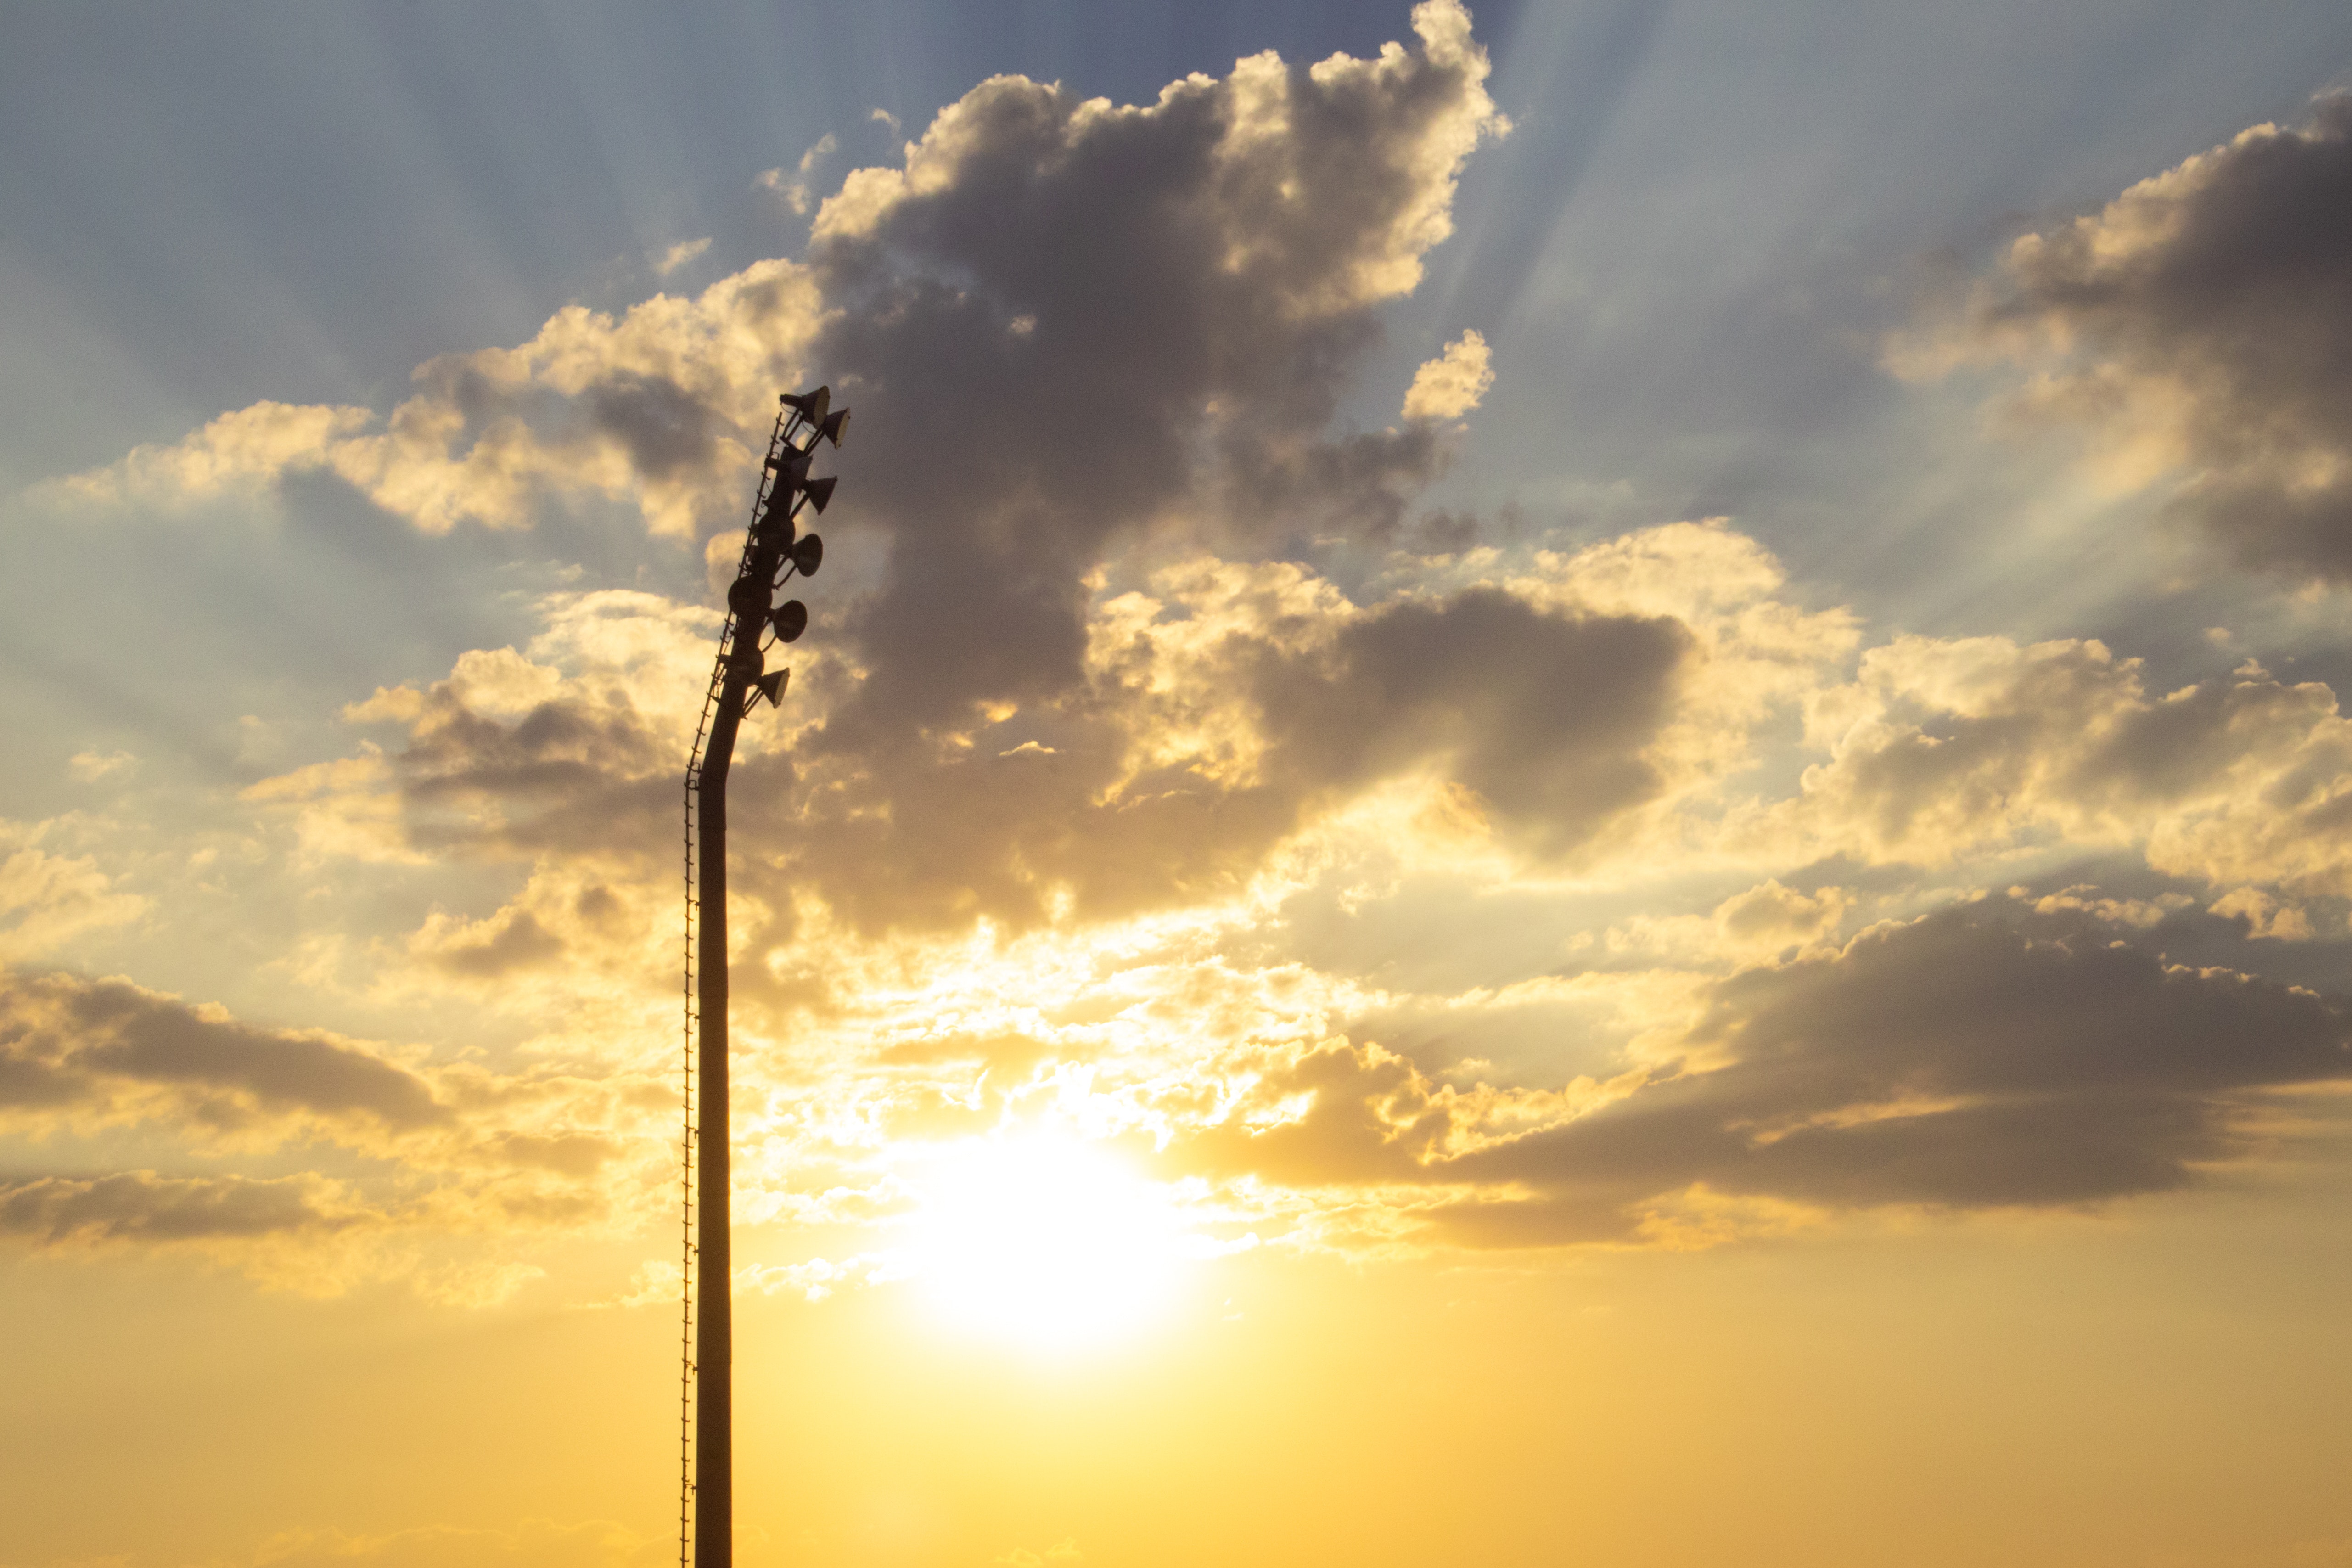
sky, cloud, daytime, sunset, light, sunlight, evening, yellow, atmosphere, morning, tree, sun, cumulus, lighting, sunrise, afterglow, calm, meteorological phenomenon, dusk, horizon, plant, heat, photography, palm tree, street light, backlighting, astronomical object, dawn